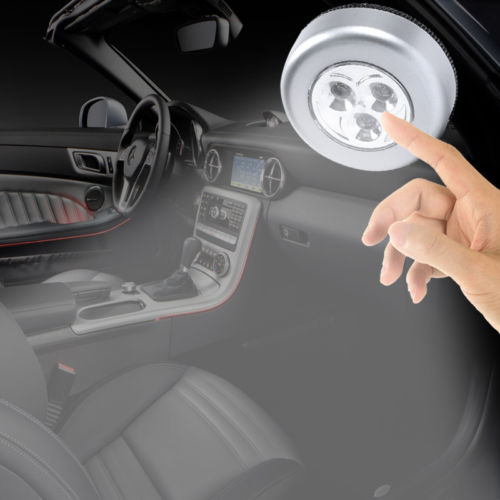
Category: lamp